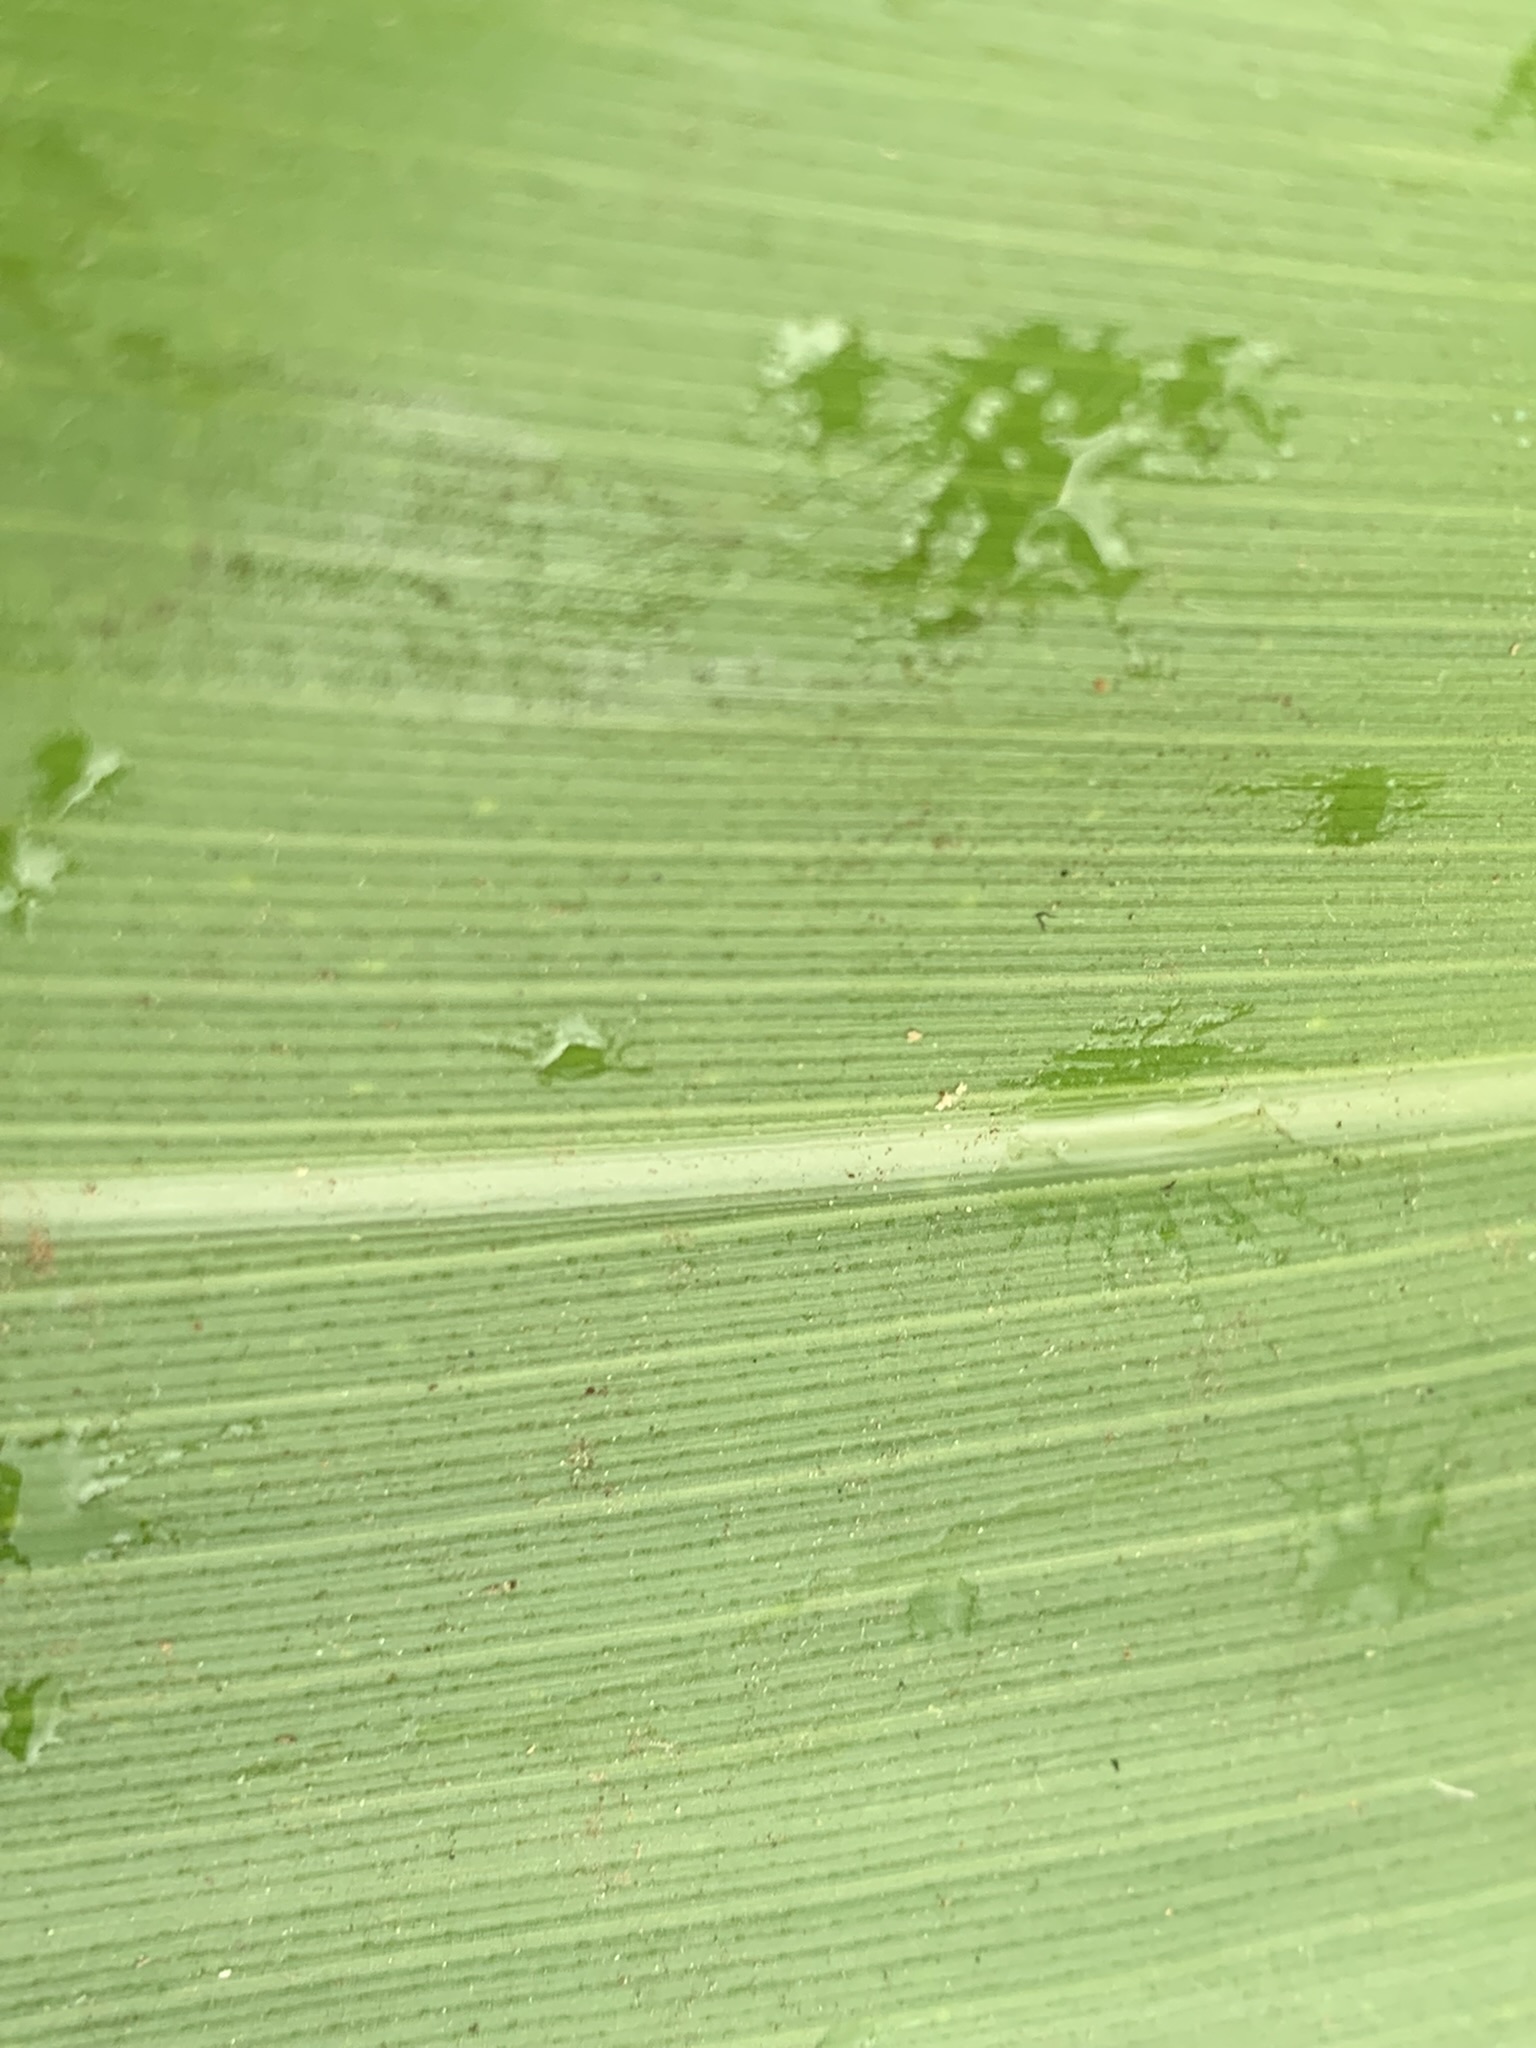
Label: Healthy